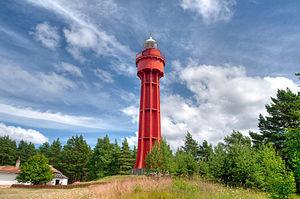
Le phare de Ristna est un feu situé sur la péninsule de Kõpu, à l'ouest de la grande île d'Hiiumaa dans le Comté de Hiiu, en Estonie.